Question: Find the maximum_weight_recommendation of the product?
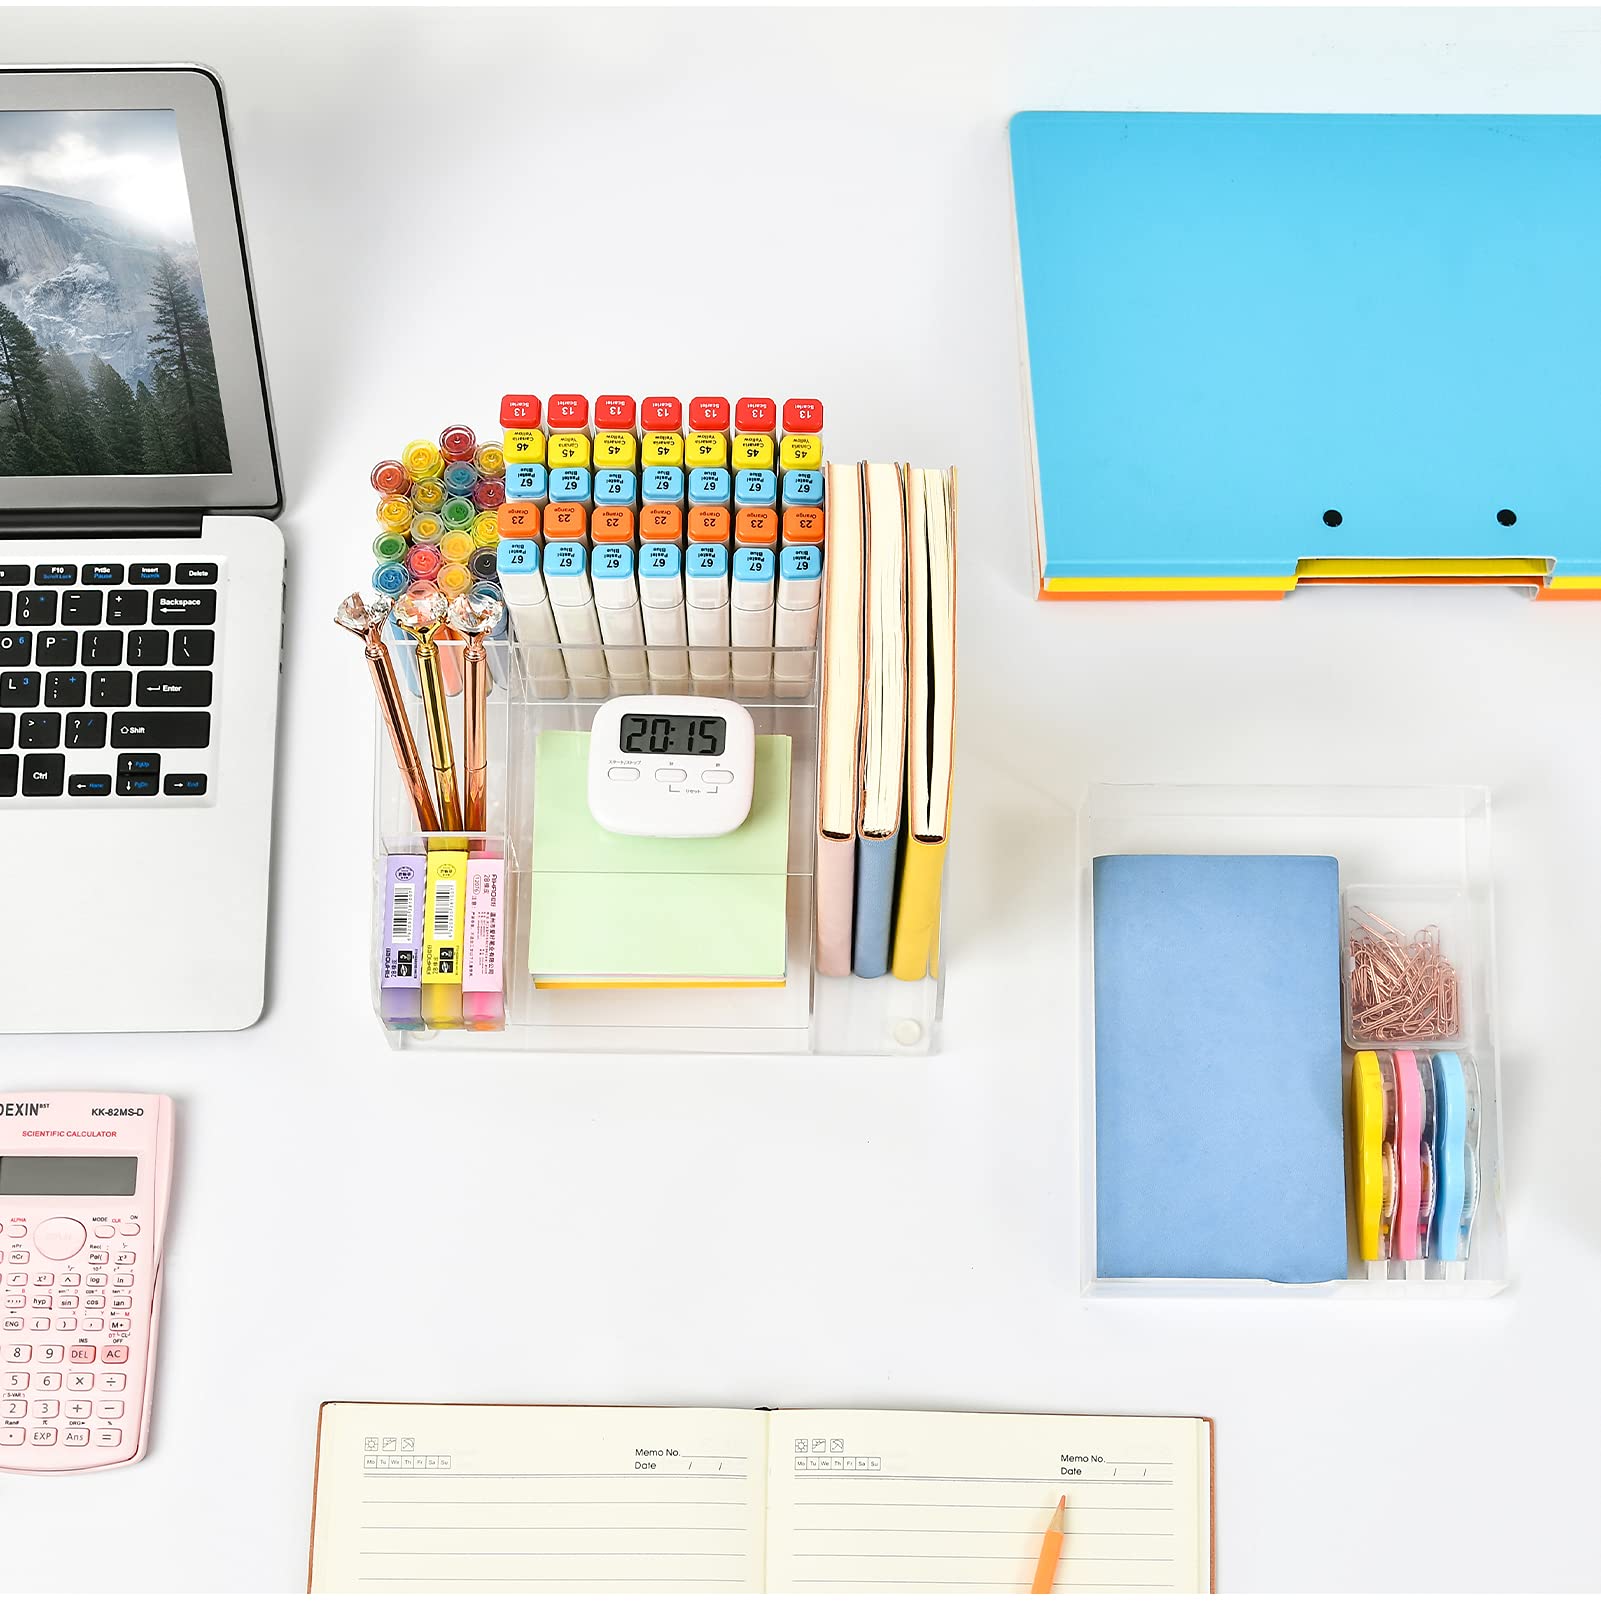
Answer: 19.0 gram